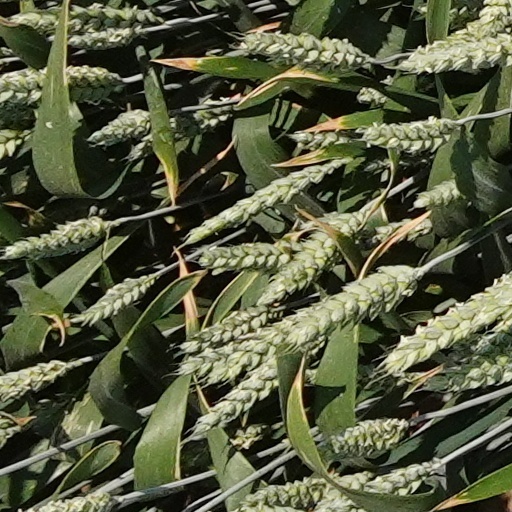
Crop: wheat